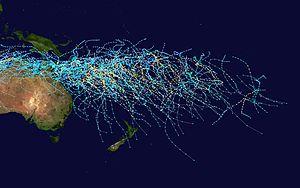
Une alerte cyclonique est un dispositif de sécurité civile visant à protéger les personnes et les biens menacés par un cyclone tropical en les prévenant de l'imminence de l'irruption des phénomènes les plus violents puis en les informant sur la réalité de leur passage au-dessus des zones concernées. Ces bulletins permettent aux autorités civiles de prendre les mesures nécessaires dont l'évacuation des zones côtières, l'ouverture d'abris, la mise en alerte des services médicaux, etc. Chaque pays pouvant être affecté par de tels systèmes a développé son propre code pour les alertes cycloniques. Par exemple, dans les départements outre-mer de France, le niveau d'alerte est relié à un code de couleurs alors qu'en Amérique du Nord on a des veilles et des alertes météorologiques.
La nomenclature des cyclones tropicaux désigne les noms que prennent les différentes phases dans la vie des cyclones tropicaux. Cet article traite également des termes associés aux cyclones subtropicaux et extratropicaux qui peuvent être à l'origine ou à la dissipation des cyclones tropicaux. Finalement, il liste des noms de tempêtes de certaines saisons cycloniques.